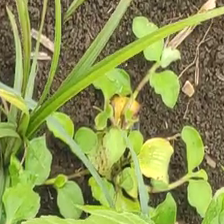
Weed species: Kena_(Commplina_benghalensio)